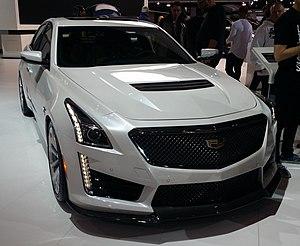
Ma photo d'un Cadillac CTS-V de 2019 à Montréal , Québec , Canada au salon international de l'auto de Montréal 2019.